Triad (film)

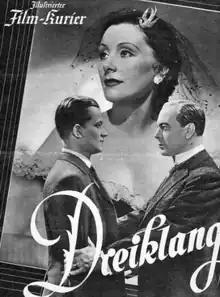

Triad (German: Dreiklang) is a 1938 German drama film directed by Hans Hinrich and starring Lil Dagover, Paul Hartmann and Rolf Moebius.